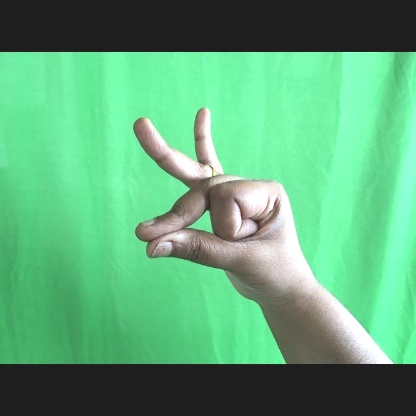
Mudra: Bramaram